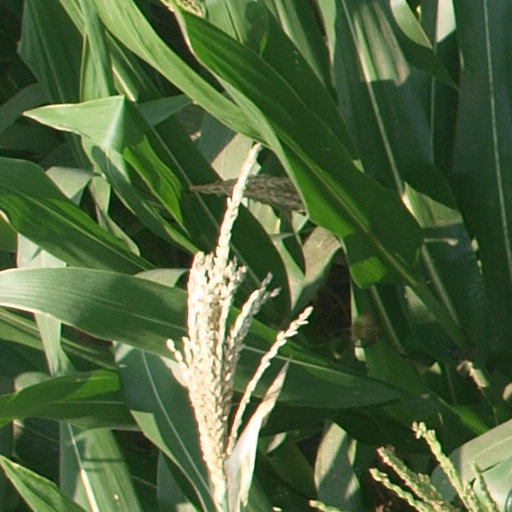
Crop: maize; corn